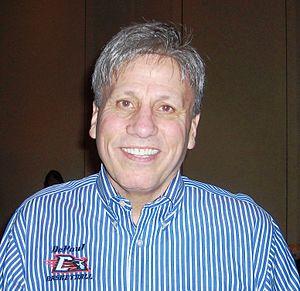
Doug Bruno est l'entraîneur en chef de l'équipe de basket-ball féminine des Blue Demons de DePaul. En 2008-09, il a achevé sa 23ᵉ saison comme entraîneur-chef. En 2007, Bruno termine un mandat de deux ans en tant que président de l'Association des entraîneurs de basket-ball féminin, un poste auquel il a été élu par ses pairs. Sous sa direction, les Blue Demons se sont qualifiées pour les finales 18 fois en 23 saisons, dont les dix dernières saisons.